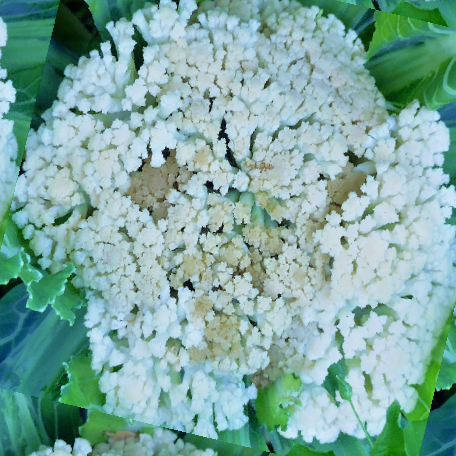
Label: Bacterial spot rot